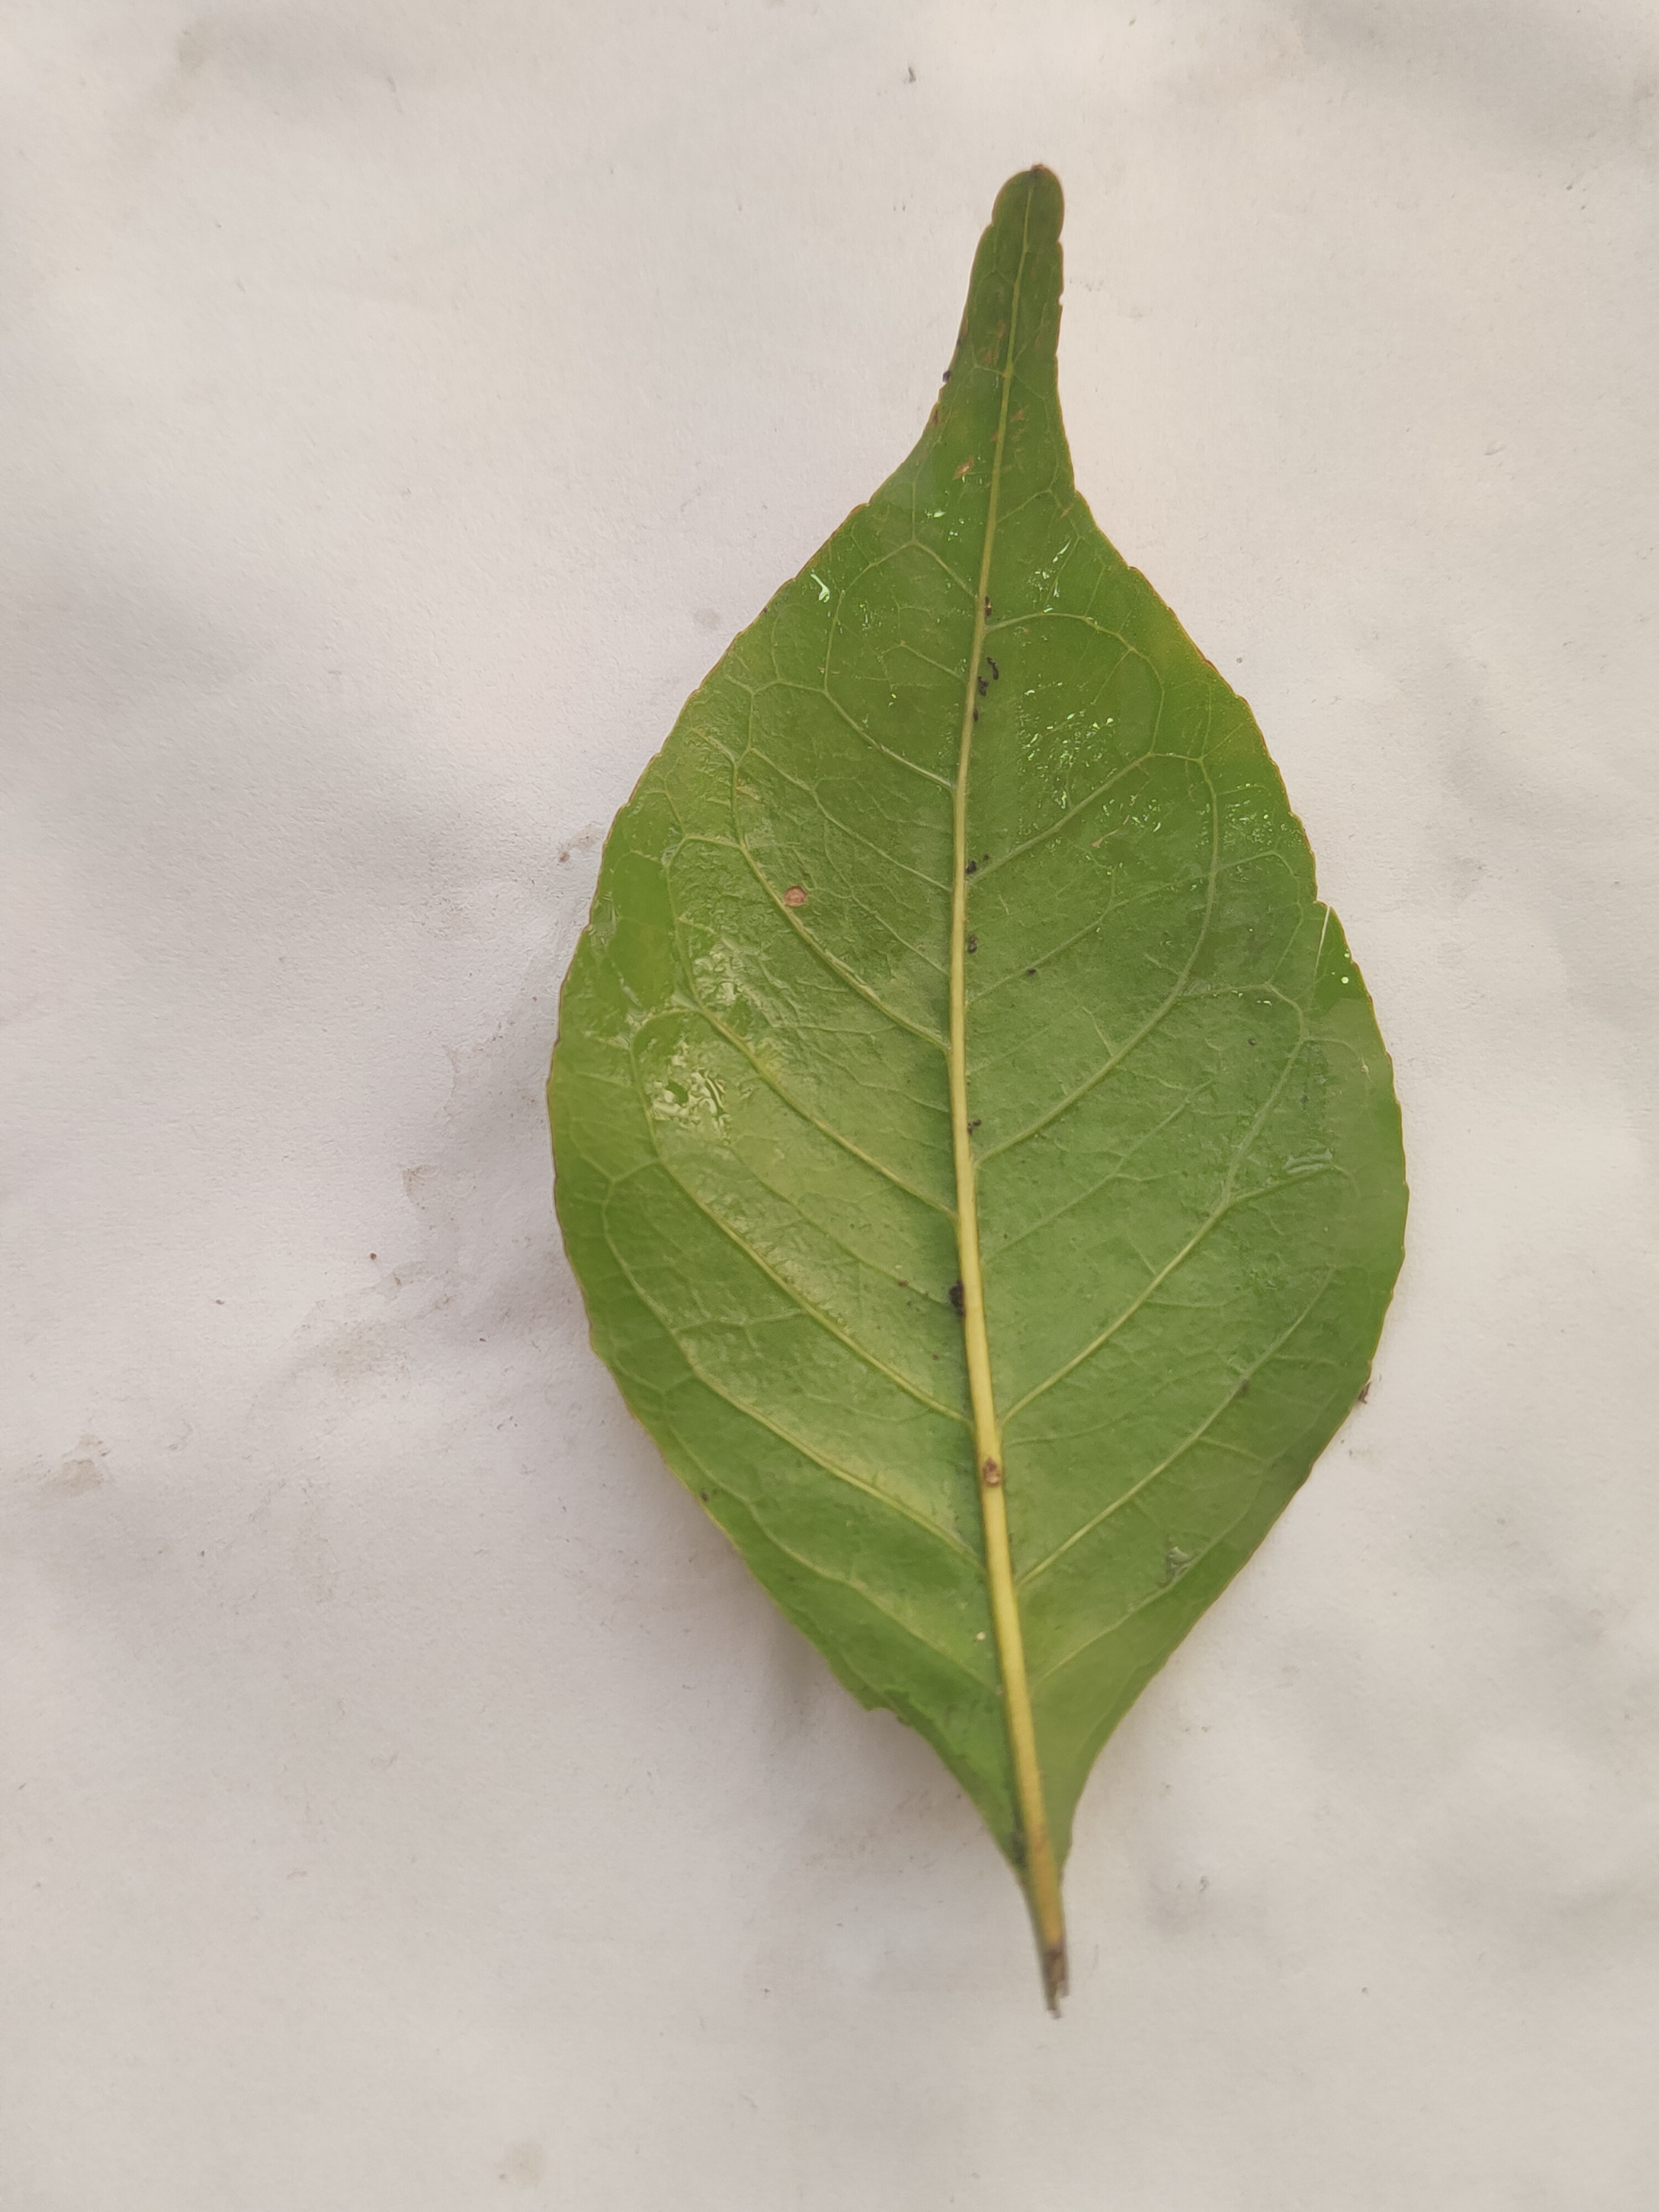
Leaf variety: Aegle marmelos